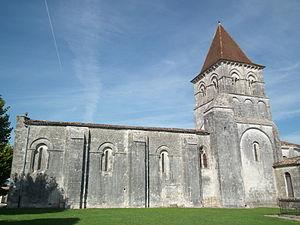
L'église romane de Neuillac
Neuillac est une commune du sud-ouest de la France située dans le département de la Charente-Maritime. Ses habitants sont appelés les Neuillacais et les Neuillacaises.